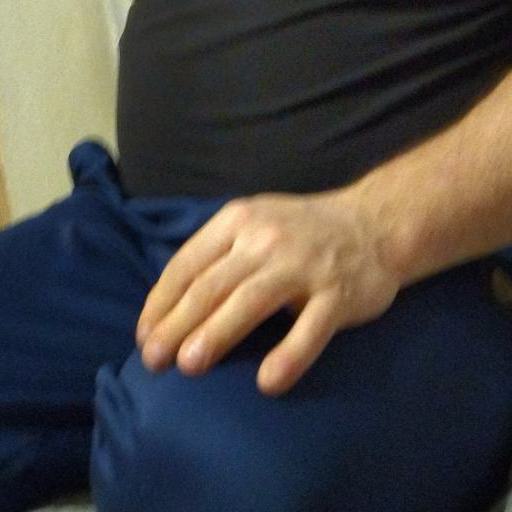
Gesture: no_gesture